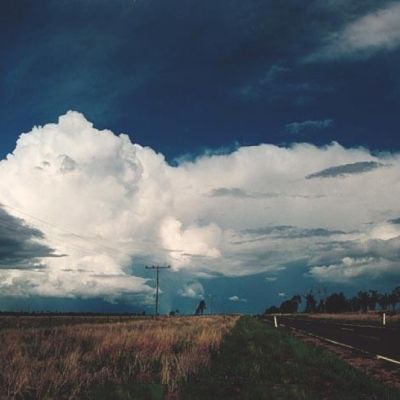
Cloud type: Cumulonimbus (Cb)